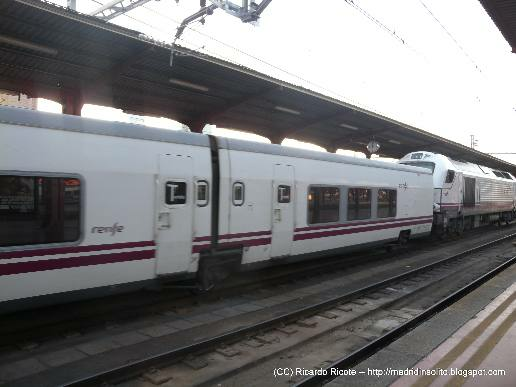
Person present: No